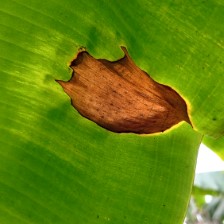
Label: cordana